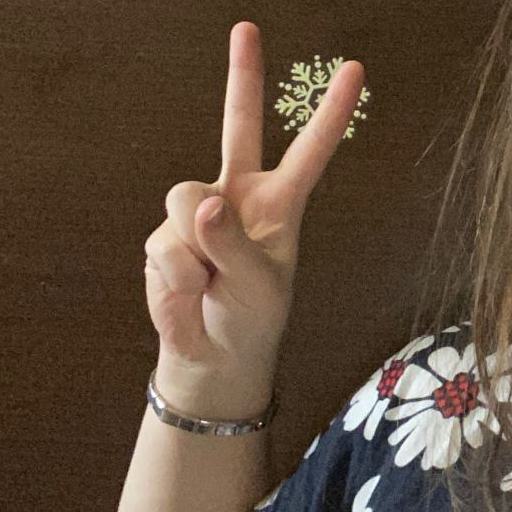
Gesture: peace